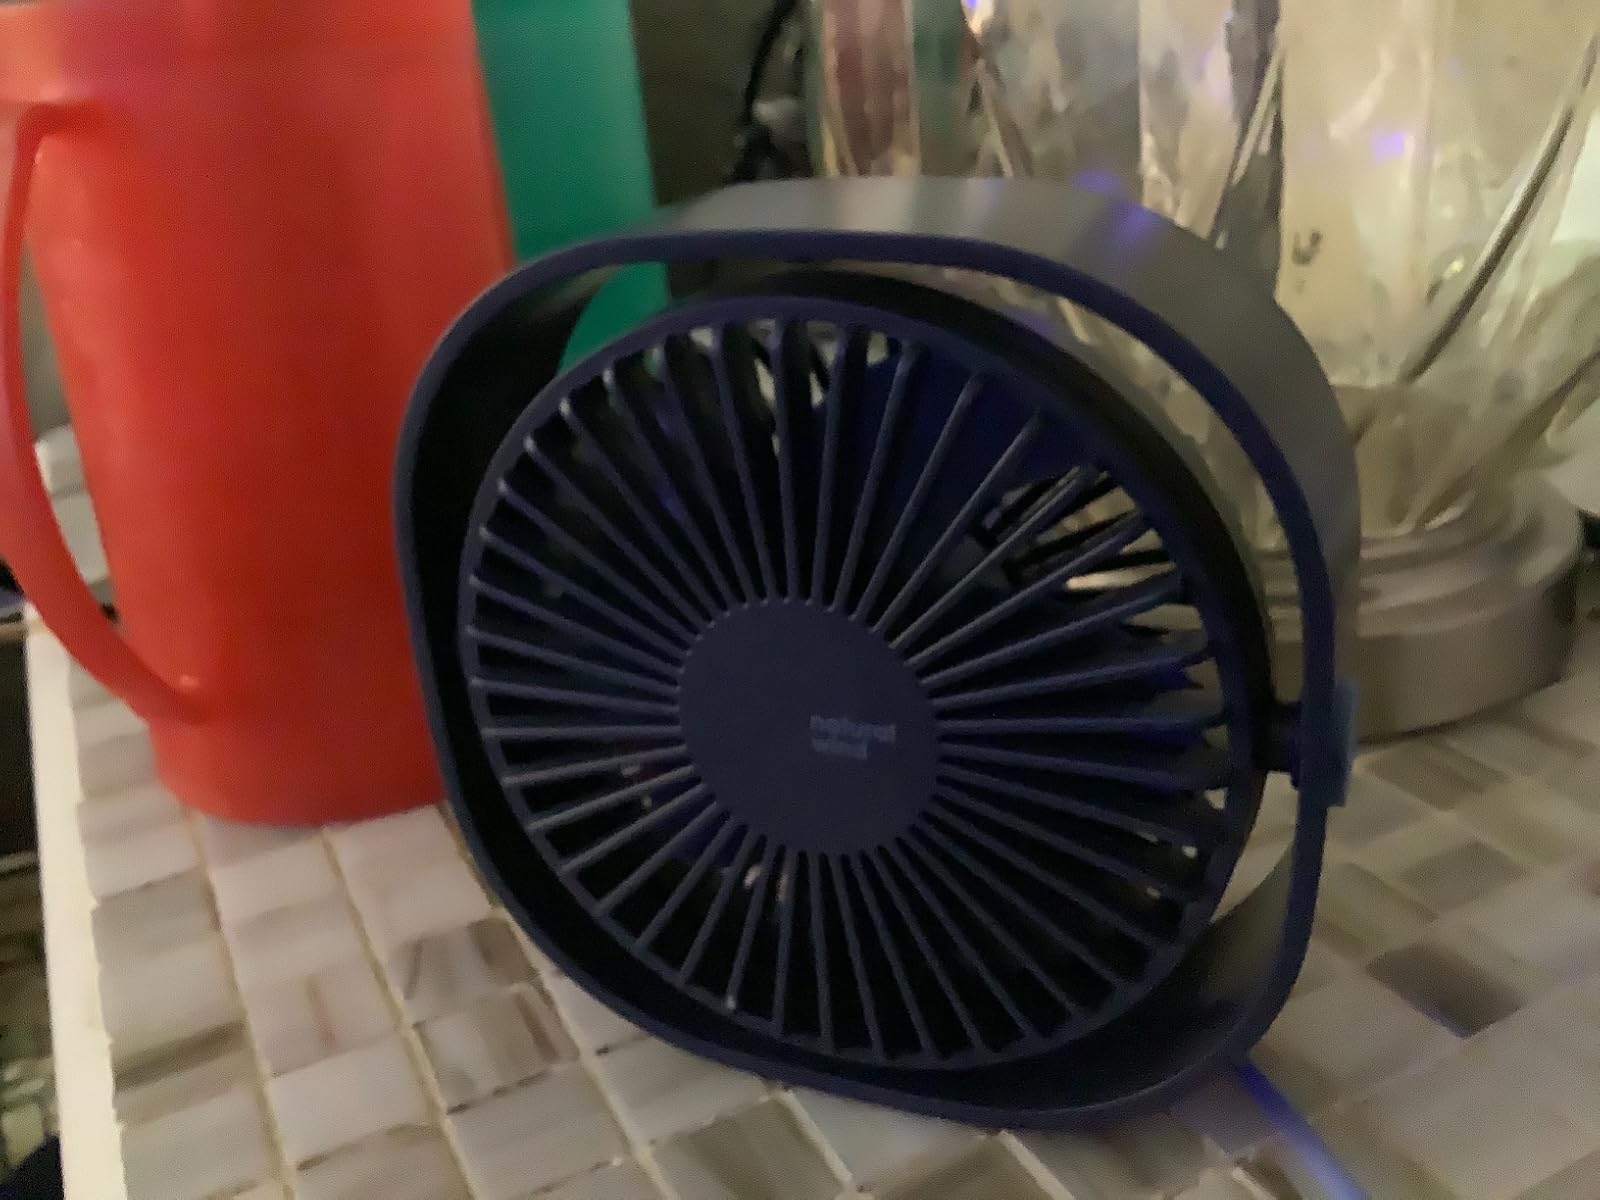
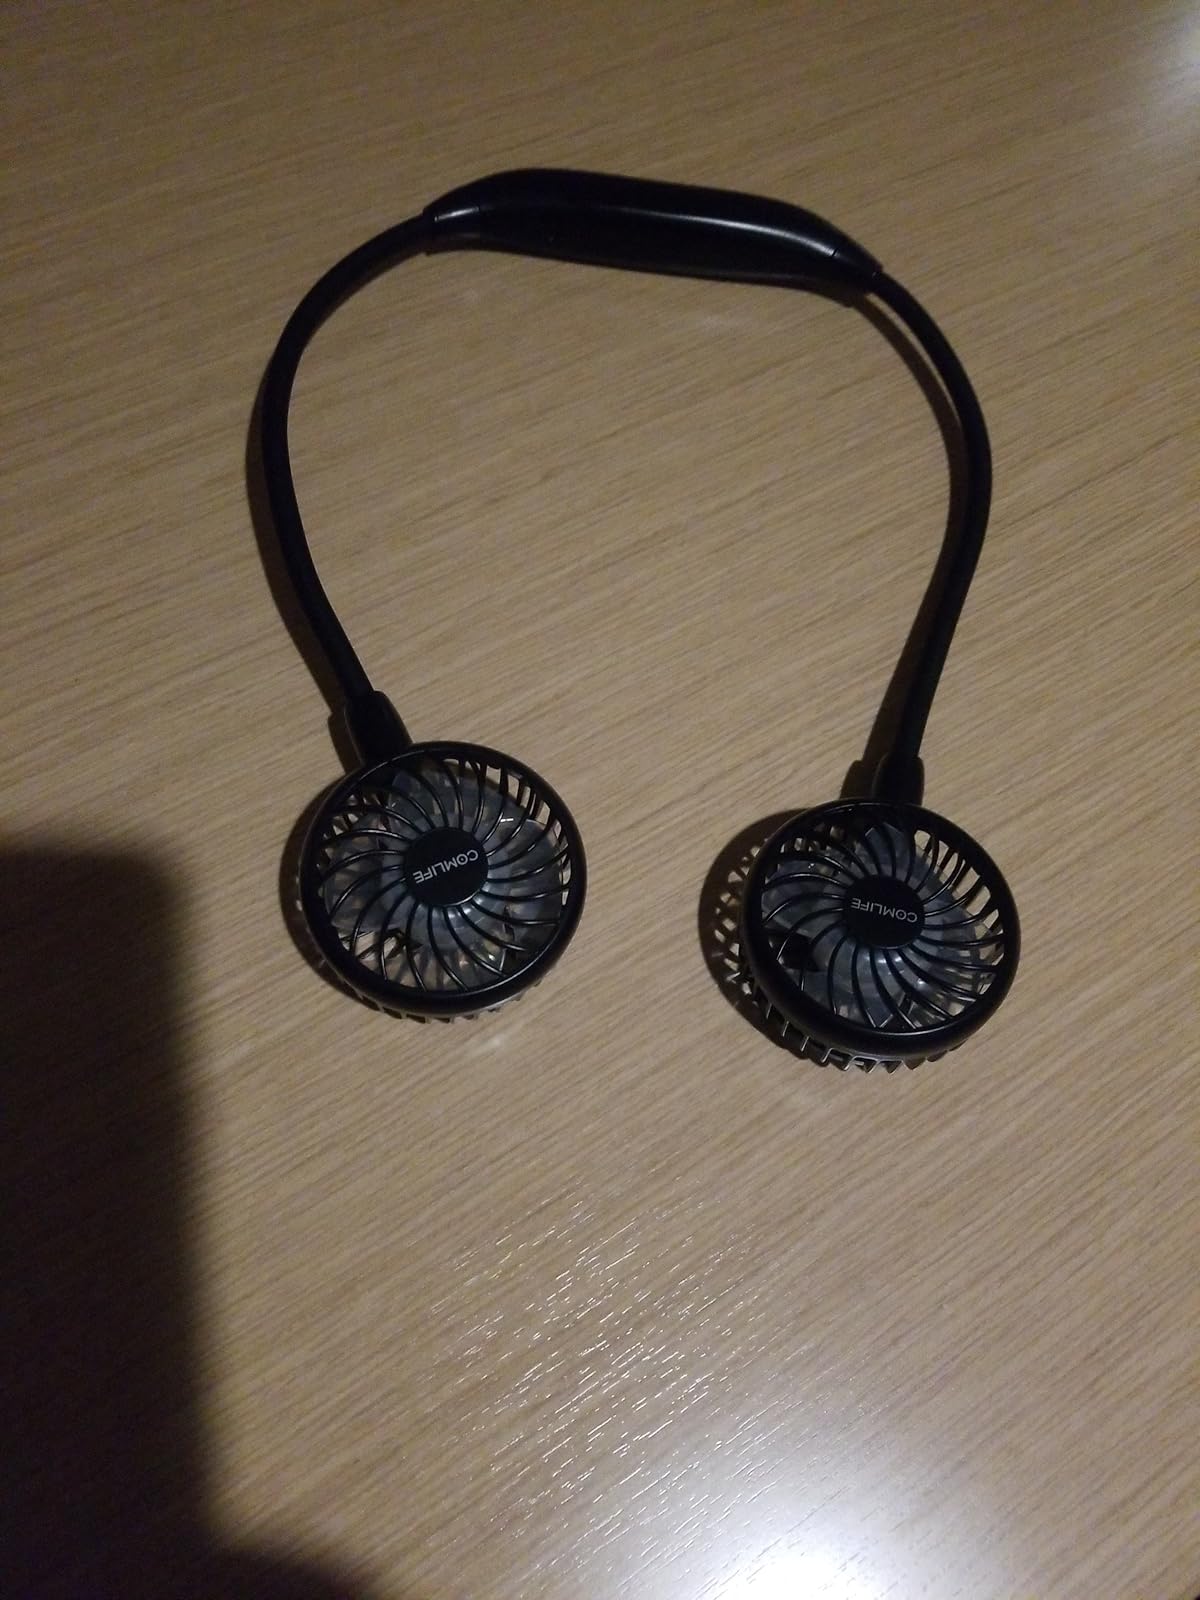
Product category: fan
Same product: no